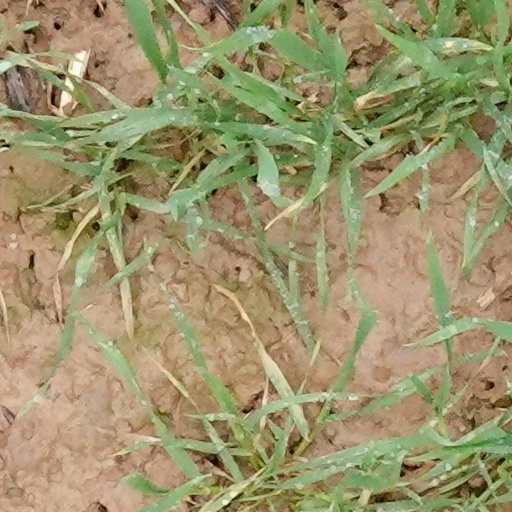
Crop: wheat